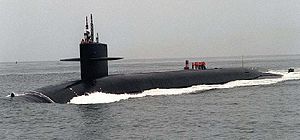
Ohio-klassen
USS Nebraska (739)
Ohio-klassen er en klasse af atomdrevne ubåde udrustet med 24 interkontinentalt ballistisk missiler der hver især medbringer 12 atomsprænghoveder så i alt 288 atomsprænghoveder kan medbringes. US Navy har 18 enheder af Ohio-klassen, hvoraf de fire er ombygget til at bære 154 konventionelle Tomahawk-krydsermissil i stedet for ballistiske missiler.